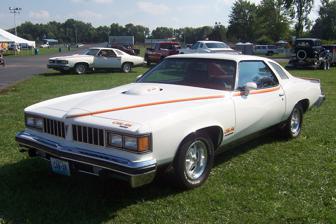
Building: Summit Motorsports Park
Country: United States of America
Year built: 1963
Summit Motorsports Park A Pontiac Can Am at the 2007 Pontiac Nationals, held at the park Location Norwalk, Ohio Opened 1963 Former names Norwalk Raceway Park Major events NHRA Website www .summitmotorsportspark .com Surface Concrete Length 1/4 mile miles Summit Motorsports Park , formerly Norwalk Raceway Park and Norwalk Dragway, is a drag racing facility located at 1300 State Route 18 near Norwalk , Ohio .  It has been a National Hot Rod Association (NHRA) sanctioned facility since 2007 and annually hosts the Summit Racing Equipment NHRA Nationals an NHRA Mission Foods Drag Racing Series Event and the Cavalcade of Stars, an NHRA Lucas Oil Drag Racing Series Regional Event.  As well as the national events, the facility holds regular local competition throughout the season. Norwalk Dragway opened to the public in 1963 but lay dormant for much of the first ten years of its existence. Goodyear briefly used the track for tire testing up to 1973 when the track was sold to a joint venture between Wayne Sergeant and Bill Bader.  Sergeant pulled out of the deal the following year and Bader continued as the sole owner. The track was reopened on April 28, 1974. In 1981, Norwalk hosted the International Hot Rod Association (IHRA) World Nationals for the first time.  It continued to host this event up to the 2006 season and had become the IHRA's flagship drag racing facility by this time. In 2007, Ohio-based automotive parts company Summit Racing Equipment purchased the naming rights to the facility. The Pontiac Performance NHRA Nationals, held at National Trail Raceway in Hebron, Ohio between 1972 and 2006, found its new home at Summit Motorsports Park in 2007. In preparation for the facility's NHRA debut, millions of dollars were spent in upgrades and renovations. In 2008, the last NHRA national event to run the nitromethane classes to 1320' was held here. Since this race, nitromethane classes have only been contested to 1000' to allow for more braking distance at national events. In 2020, track owner Bill Bader initially refused to shut down the track as a result of the COVID-19 pandemic . However, the track was eventually shuttered for the entire 2020 season, with plans to reopen in 2021. References